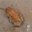
Label: frog